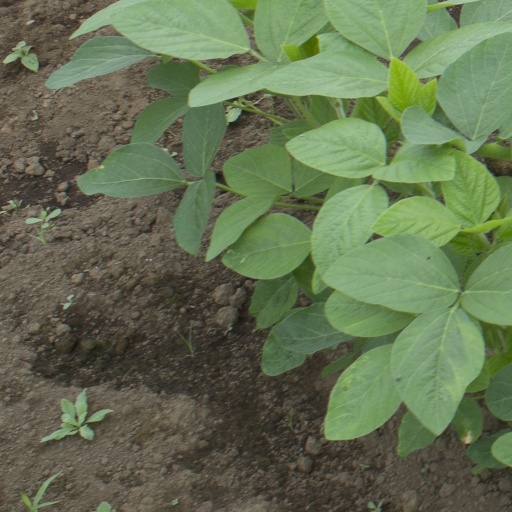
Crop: soybean